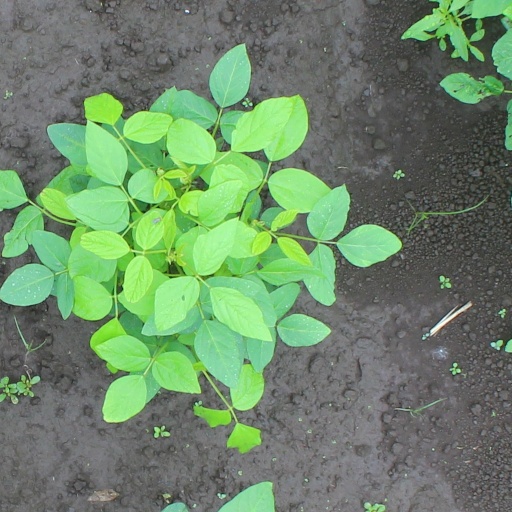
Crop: soybean